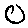
Label: 0